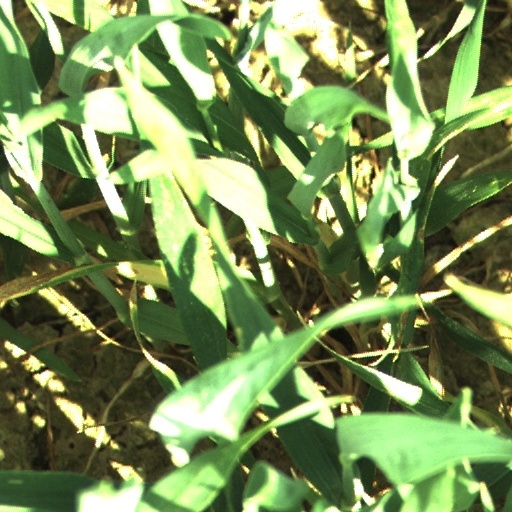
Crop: wheat